God of War (2018 video game)

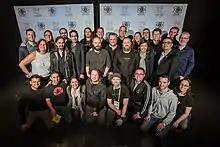
The Santa Monica Studio team behind "God of War" at the 2019 Game Developers Choice Awards

Development on the next "God of War" began in 2014. This was confirmed by Santa Monica Studio's creative director Cory Barlog at the inaugural PlayStation Experience on December 6 that year, where Barlog said the game was in very early development and that it would not be a prequel but possibly a reboot. In April 2016, concept art was leaked that showed images of Kratos in the world of Norse mythology, a concept originally considered by series creator David Jaffe after Kratos eliminated the Greek gods. The game's official announcement came at the 2016 Electronic Entertainment Expo (E3) with a gameplay demo that confirmed the setting. The demo showed a fully bearded Kratos teaching his son how to hunt. The pair also battled a troll. The end of the demo showed the title "God of War" and confirmed it was in development for the PlayStation 4 (PS4). The E3 announcement also confirmed that Barlog had returned to the series as game director for the new installment. Since the original 2005 game, Barlog had been a major contributor in the development of the series, previously most notably as the director of "God of War II" (2007); this installment was his fifth "God of War" game.